Winifred May de Kok

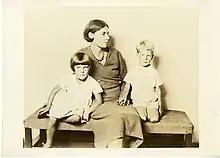

Winifred May de Kok, M.D. (17 May 1893 – 1969) was a South Africa born writer and doctor.